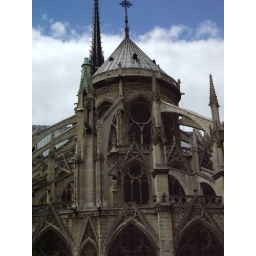
from the back of the building you can see the flying buttresses in all their gothic beauty